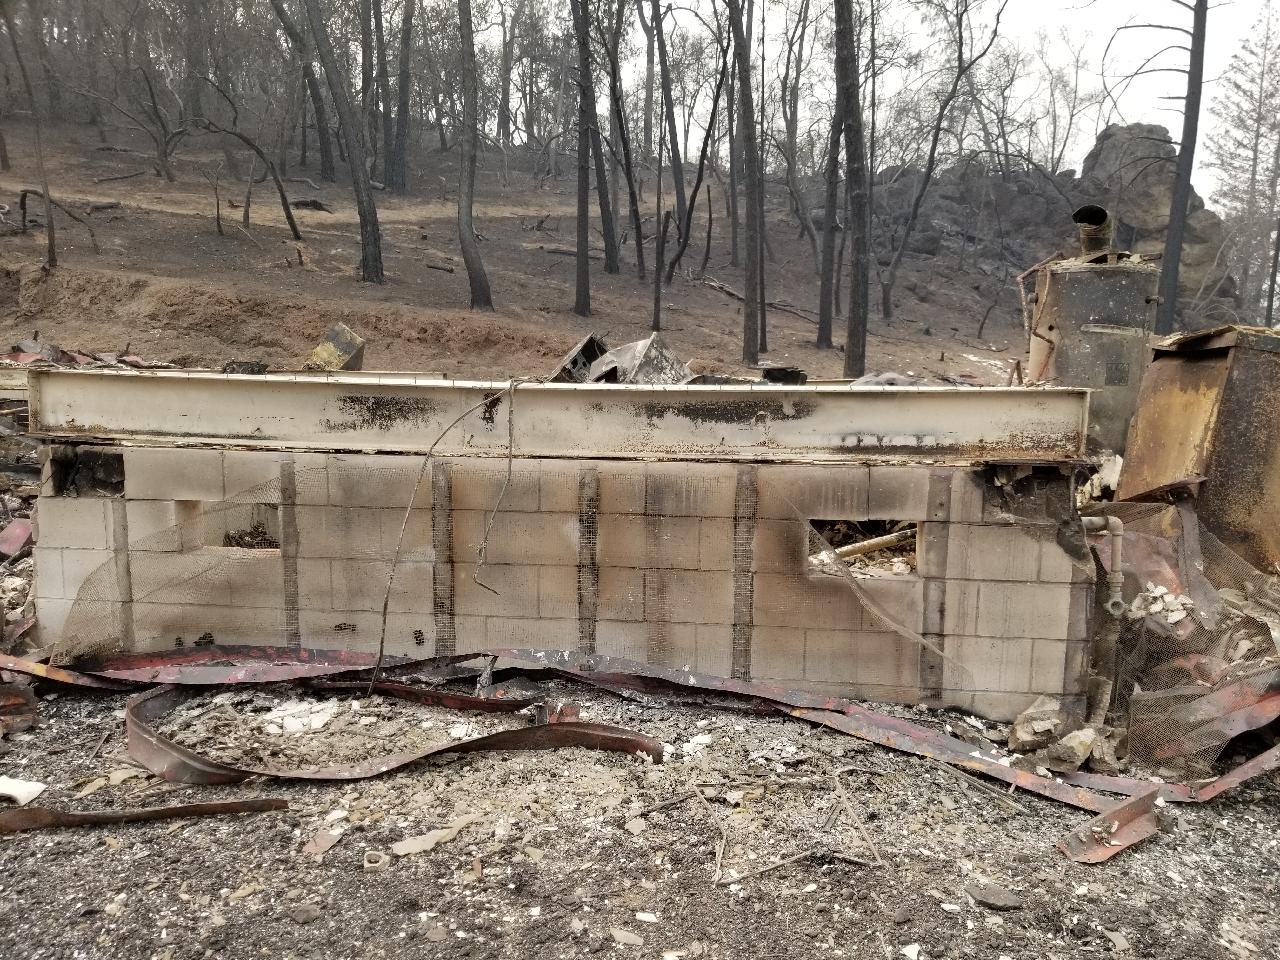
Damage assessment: destroyed